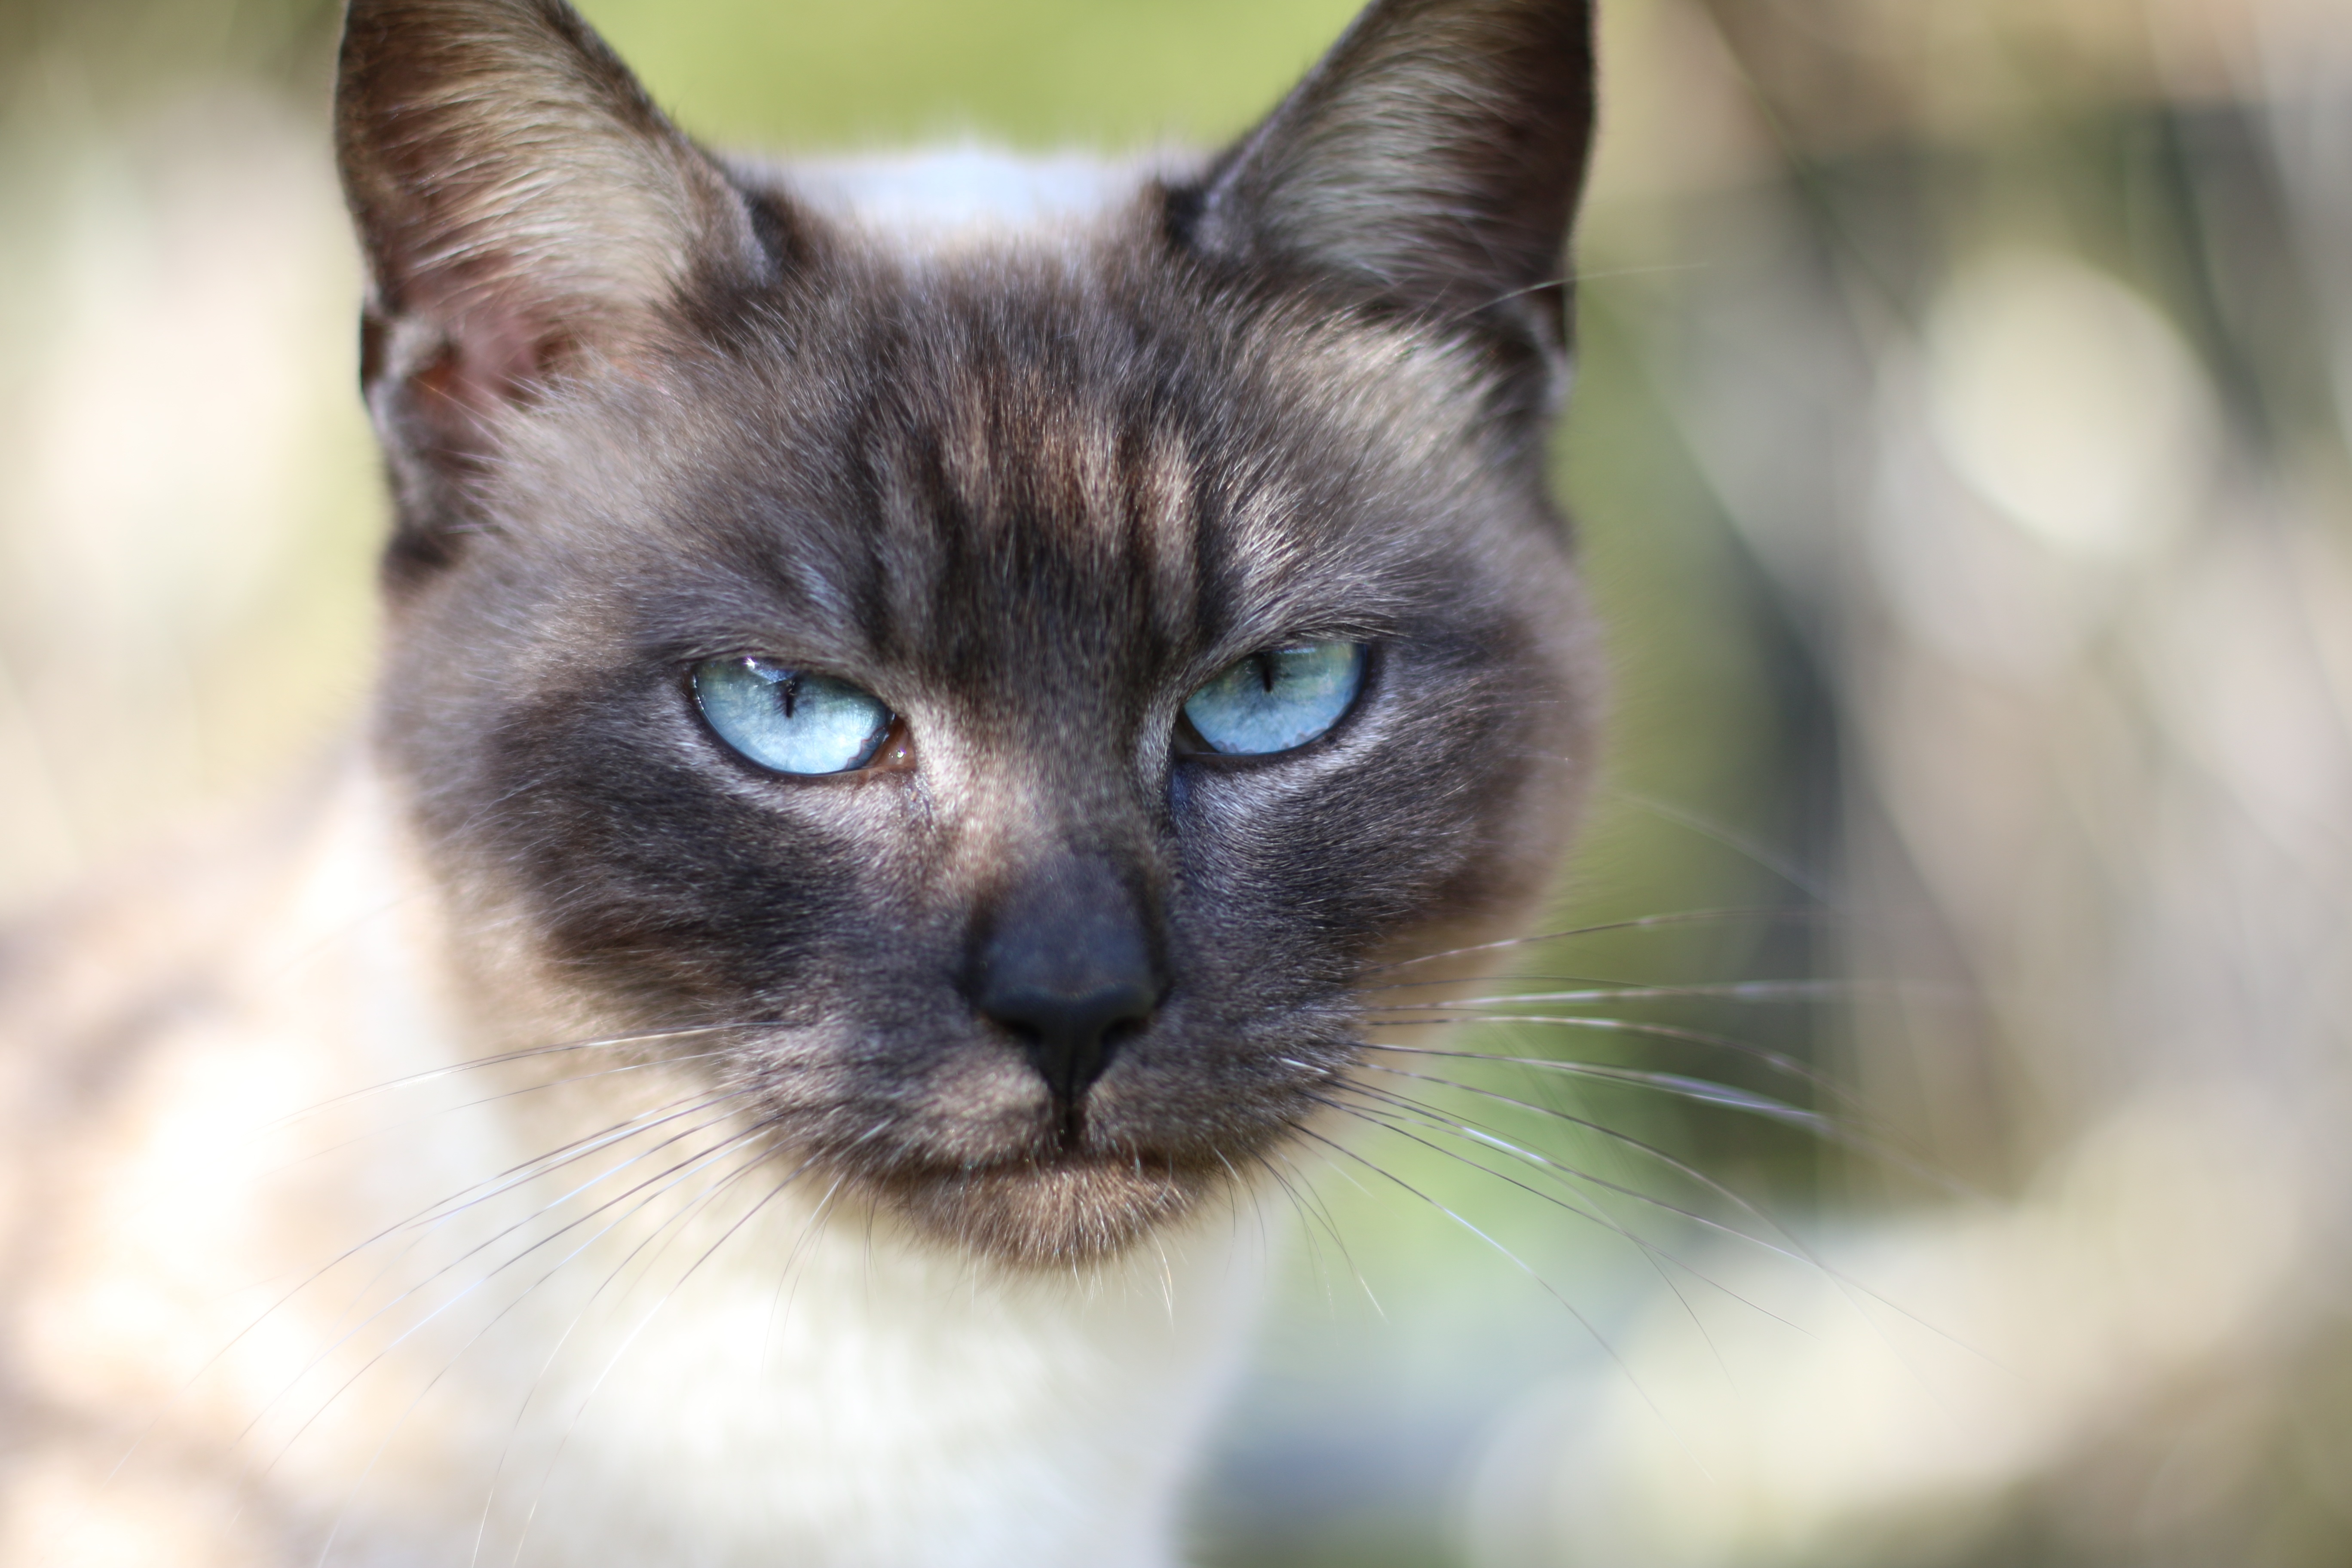
cat, mammal, fauna, domestic animal, close up, whiskers, snout, vertebrate, cat head, thai, siamese, burmese, balinese, small to medium sized cats, cat like mammal, carnivoran, domestic short haired cat, tonkinese, birman